Detroit Lions

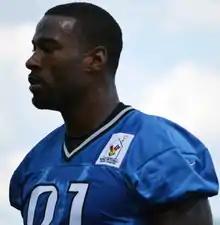
Calvin Johnson

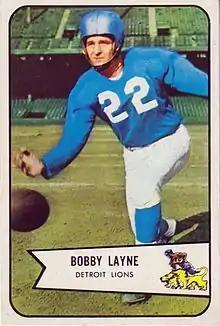
Bobby Layne

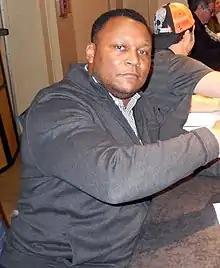
Barry Sanders

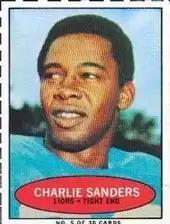
Charlie Sanders

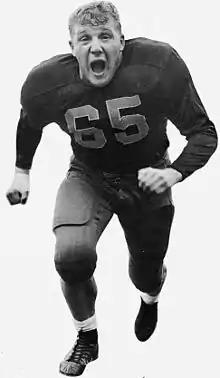
Joe Schmidt

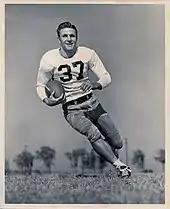
Doak Walker

On November 9, 2008, the Lions honored the 75th Season All-Time Team during halftime against the Jacksonville Jaguars. The team was chosen via an online fan poll and selection committee. Bold indicates those elected to the Pro Football Hall of Fame.